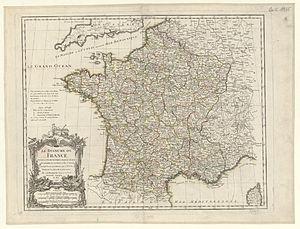
France)
Cet article établit la liste des départements français de 1790 lors de la création des départements en France. Le décret décidant la division de la France en 83 départements a été voté par l'Assemblée constituante le 22 décembre 1789. Toutefois, leur nombre exact est établi par le décret du 15 janvier 1790. La liste des départements et leurs limites, ainsi que les 555 districts, sont fixés le 26 février 1790 et leur existence prend effet le 4 mars 1790 suivant.